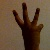
The image shows a hand gesture representing the number 6 in Indian Sign Language.